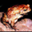
Label: frog